Winnie-the-Pooh

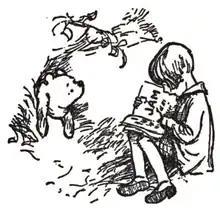
Pooh listening to Christopher Robin, "Winnie-the-Pooh" (1926); illustration by E. H. Shepard.

In the Milne books, Pooh is naive and slow-witted, but he is also friendly, thoughtful, and steadfast. Although he and his friends agree that he is "a bear of very little brain", Pooh is occasionally acknowledged to have a clever idea, usually driven by common sense. These include riding in Christopher Robin's umbrella to rescue Piglet from a flood, discovering "the North Pole" by picking it up to help fish Roo out of the river, inventing the game of Poohsticks, and getting Eeyore out of the river by dropping a large rock on one side of him to wash him towards the bank.